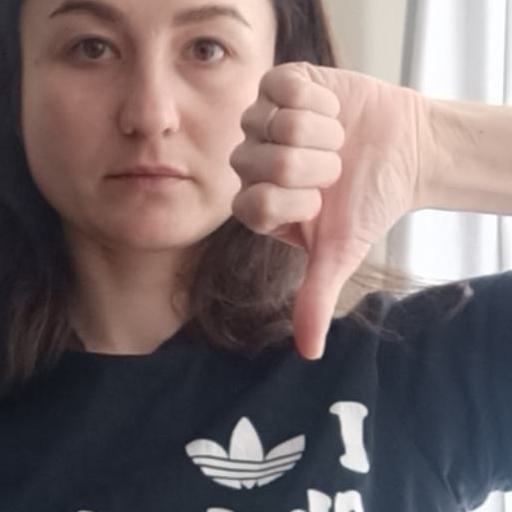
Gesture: dislike